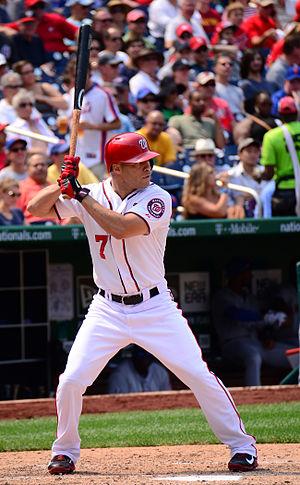
Scott Alexander Hairston, né le 25 mai 1980 à Fort Worth aux États-Unis, est un voltigeur de baseball. Après avoir évolué en Ligue majeure de saison 2004 à 2014, il est en 2015 sous contrat avec les White Sox de Chicago.